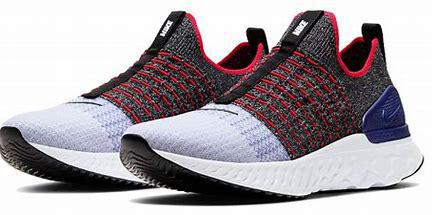
Brand: Nike
Model: React Phantom Run Flyknit 2